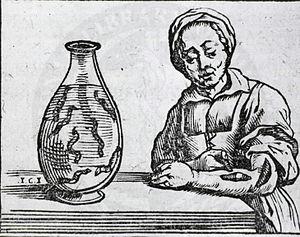
Une femme est dessinée debout, un bras reposant sur une table. Elle est en train de placer une sangsue et en a déjà deux sur son avant-bras gauche. Un grand bocal contenant plusieurs autres sangsues est posé sur la table. source
L'hirudothérapie est une thérapie utilisant des sangsues en médecine. Elle est pratiquée depuis plus de deux millénaires. De nos jours, on utilise cette méthode en médecine conventionnelle essentiellement pour la chirurgie esthétique, dont les bénéfices pour certaines opérations ont été prouvés, tandis qu'un certain nombre de thérapeutes non conventionnels proposent son usage pour plusieurs affections sans que cela soit nécessairement étayé par des essais cliniques.